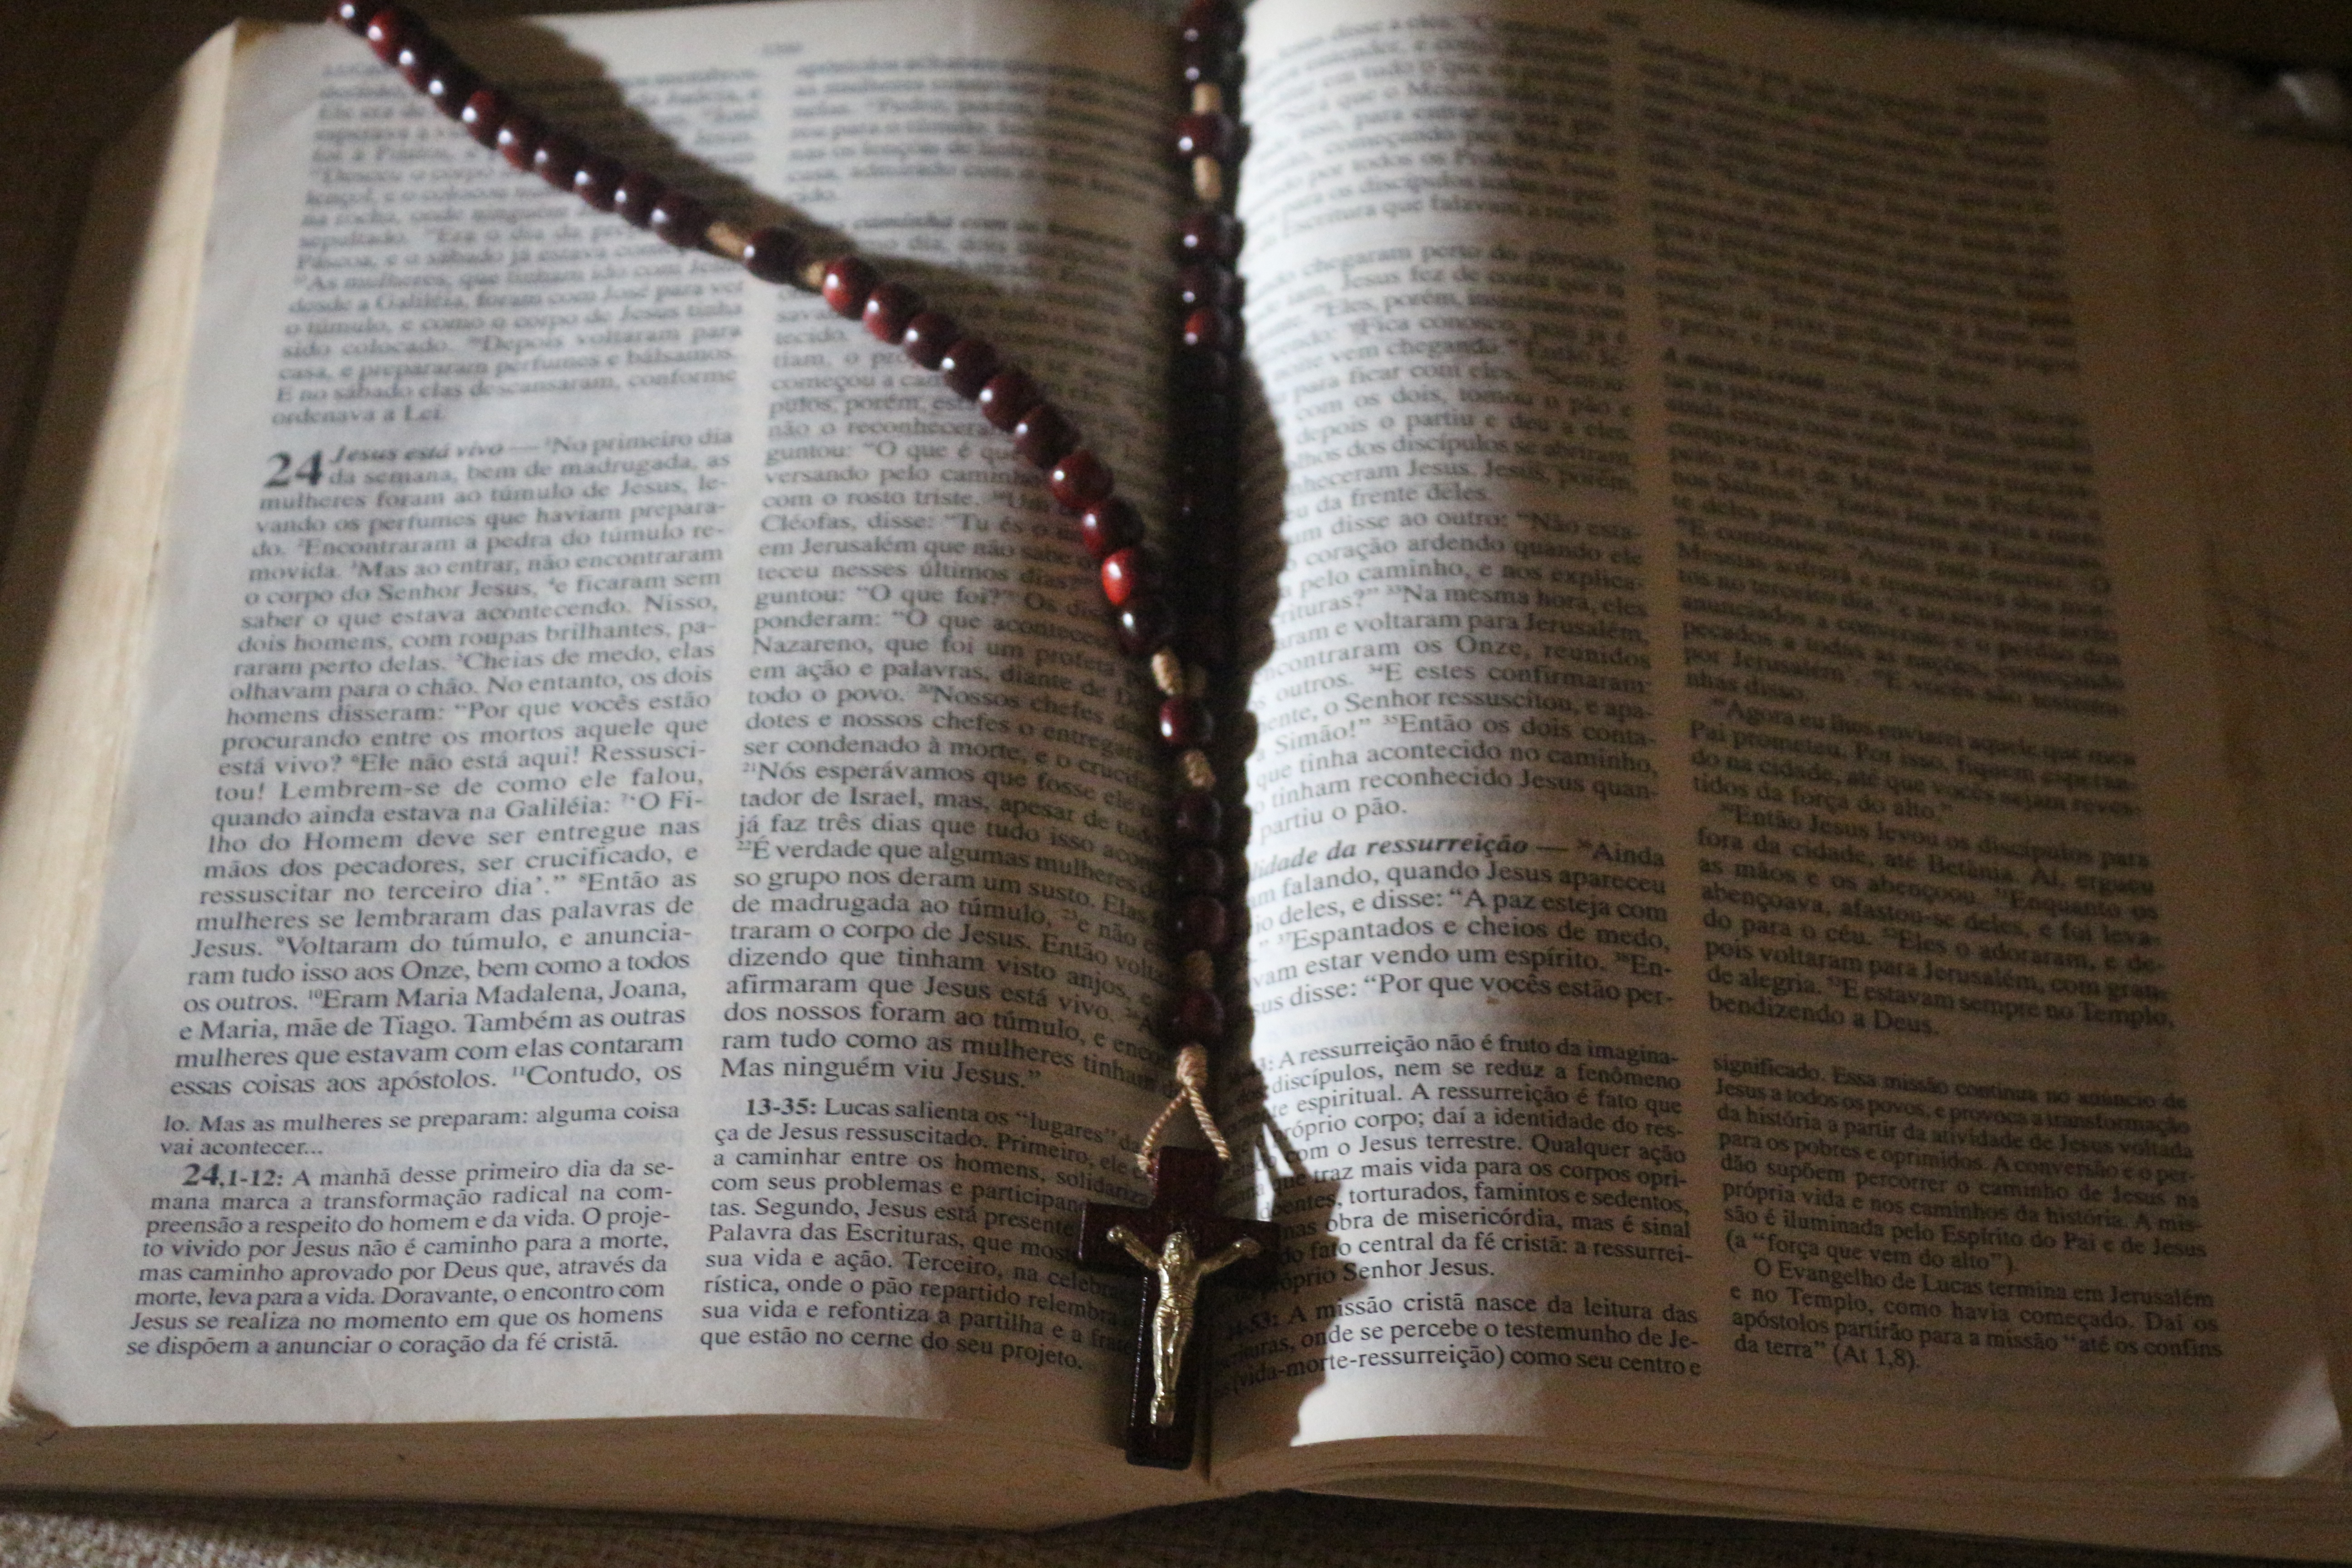
writing, book, word, wood, bible, art, text, prayer, document, third, window covering, words of god